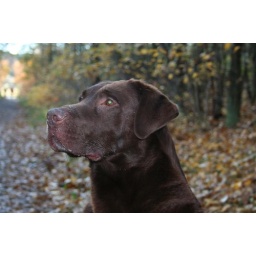
Nelson in the forest (not enjoying the beautiful nature, but eating pine cones :-))